Cocoa, Florida

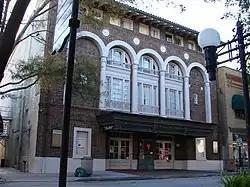
Aladdin Theater (also known as Cocoa Playhouse)

Construction and retail trade are the two largest industries by employment in Cocoa as of 2017. In 2008, Kel-Tec CNC Industries, located in Cocoa, was the third-largest manufacturer of pistols in the United States. Cocoa has 1,381 registered businesses that include light manufacturing and industrial, retail, and office businesses as of 2017. Cocoa hosts one of the facilities building SpaceX Starship.